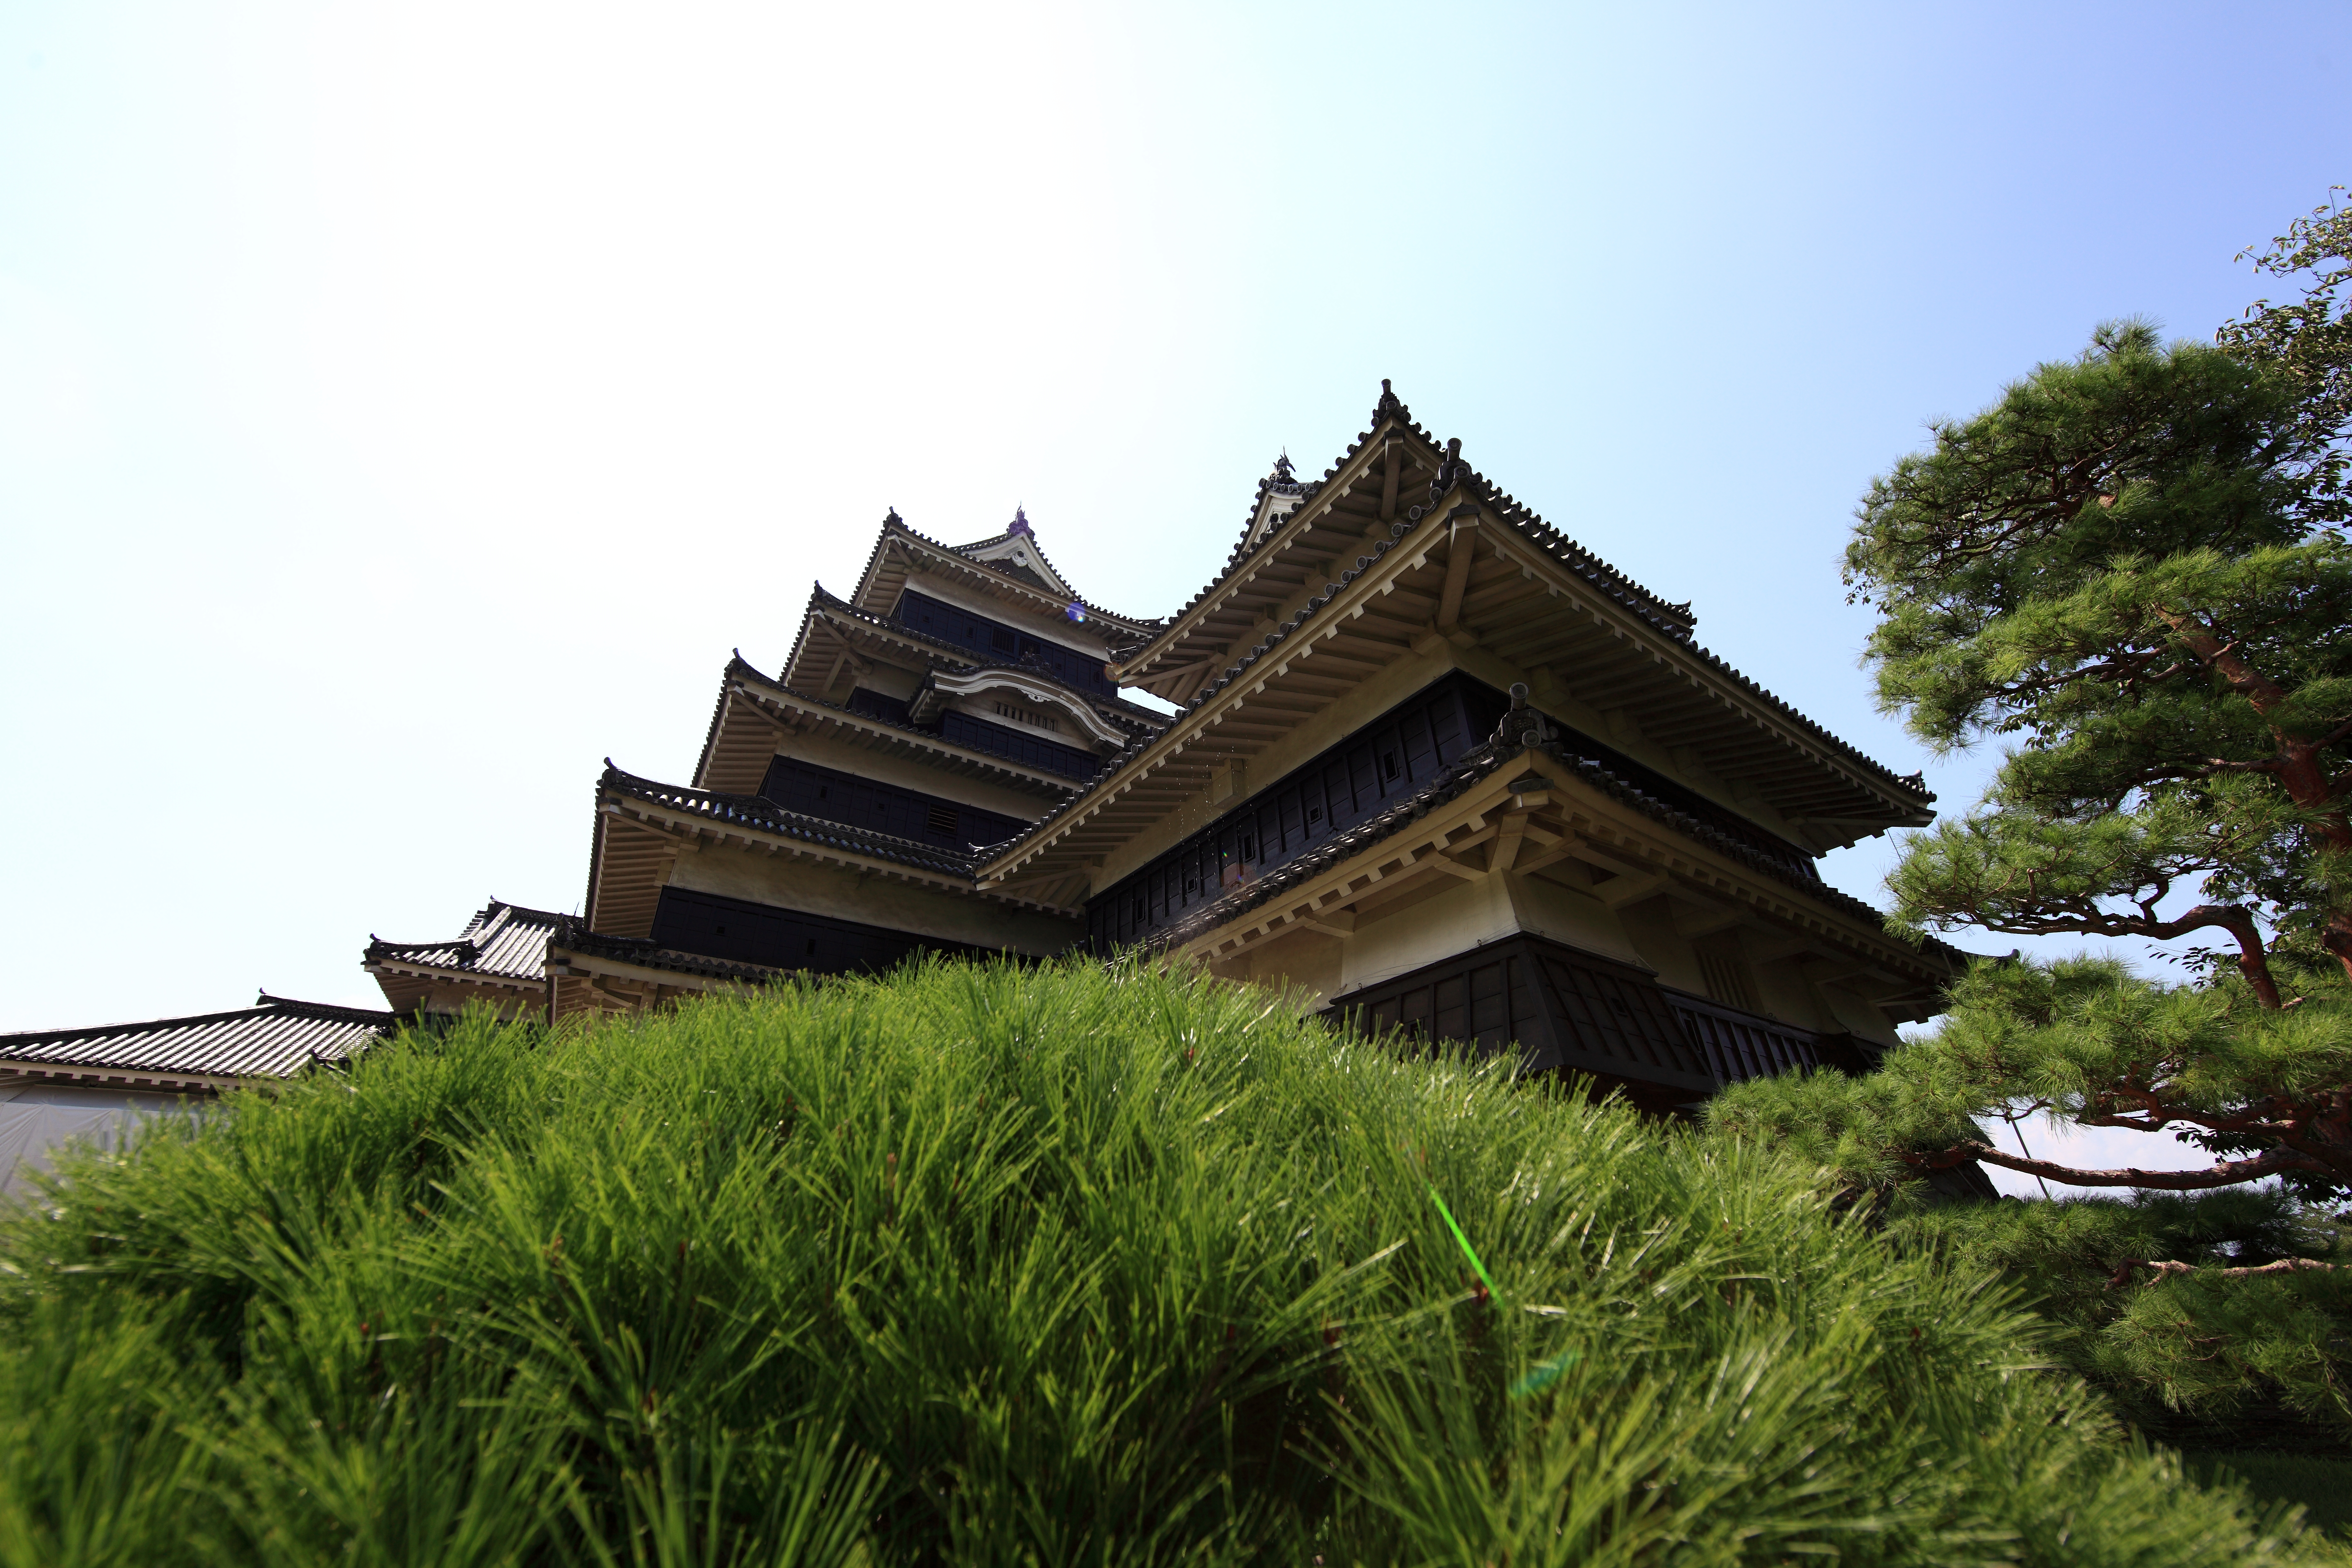
tree, house, building, high, tower, castle, japan, temple, 5d, hires, estate, markii, hi, res, resolution, nagano, matsumoto, nippon, nihon